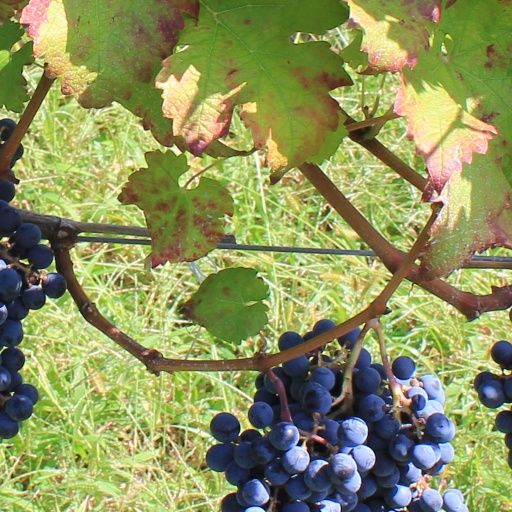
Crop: grape